Rainbow (girl group)

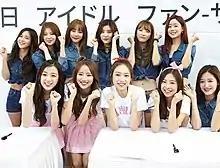
Rainbow with April in September 2016

A second subunit named Rainbow Blaxx, was formed in January 2014 consisting of Jaekyung, Woori, Seungah and Hyunyoung. Their special album, "RB Blaxx", was released on January 20, 2014. The music video for the title track, "Cha Cha", was directed by Digipedi and was the fourth-most viewed K-pop music video globally in January 2014. The music video, as well as the song's choreography, drew controversy for being "too sexual".